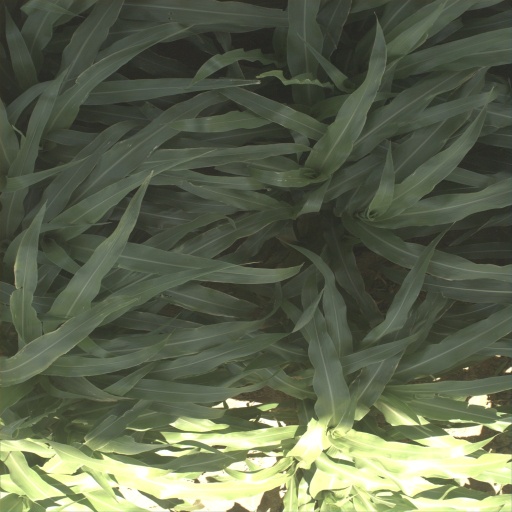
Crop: sorghum